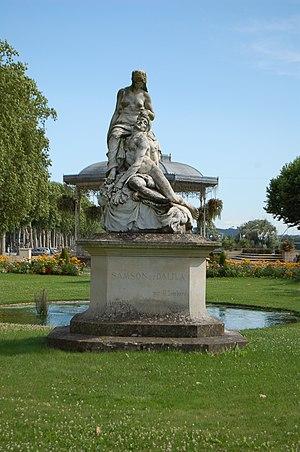
Statue de Samson et Dalila (1919) par Henri Lombard - Agen http://www.louvre.fr/sources/actes_colloque_depot__14_Bresc.pdf
Henri-Édouard Lombard, né à Marseille le 21 janvier 1855 et mort à Paris le 23 juillet 1929, est un sculpteur français.
Samson et Dalila est un opéra français composé par Camille Saint-Saëns sur un livret de Ferdinand Lemaire. La première a eu lieu au Théâtre de la Cour grand-ducale de Weimar, le 2 décembre 1877 sous la direction d'Eduard Lassen.